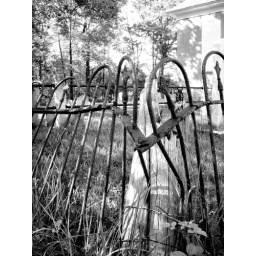
A section of the fence that must have been hit by a tree limb or car in the past.